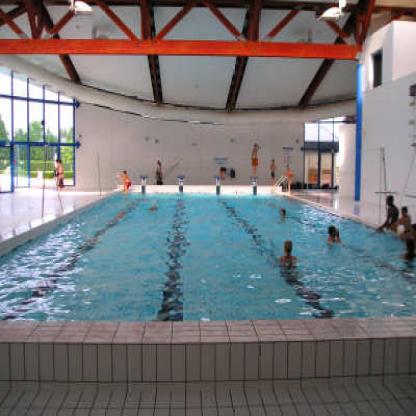
Scene: Indoor